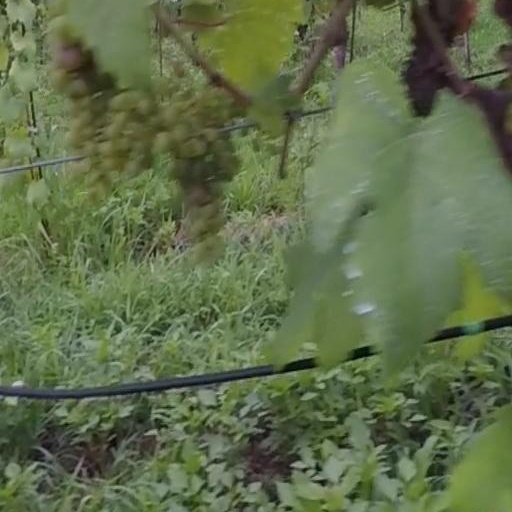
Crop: grape